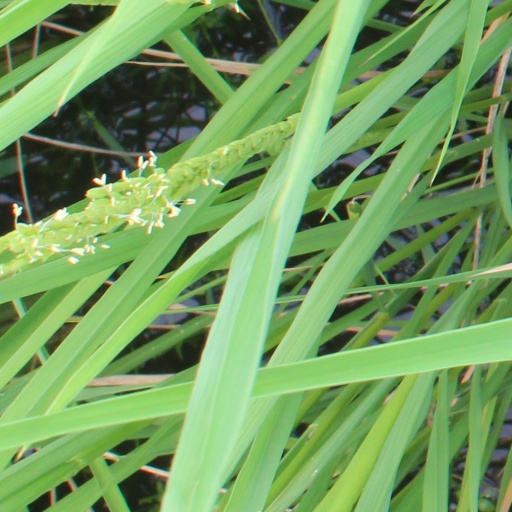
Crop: rice